List of cities in Botswana

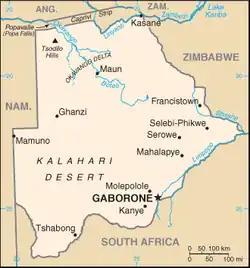
Map of Botswana

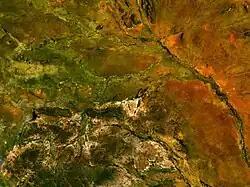
Selibe Phikwe

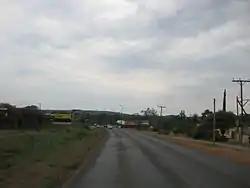
Kanye

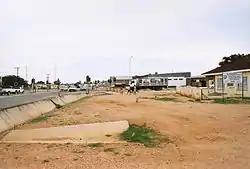
Mahalapye

The following is a list of cities and towns or villages in Botswana with population of over 1,000 citizens in the year 2022. Capitals of the administrative divisions (cities, towns or districts) are shown in boldface.